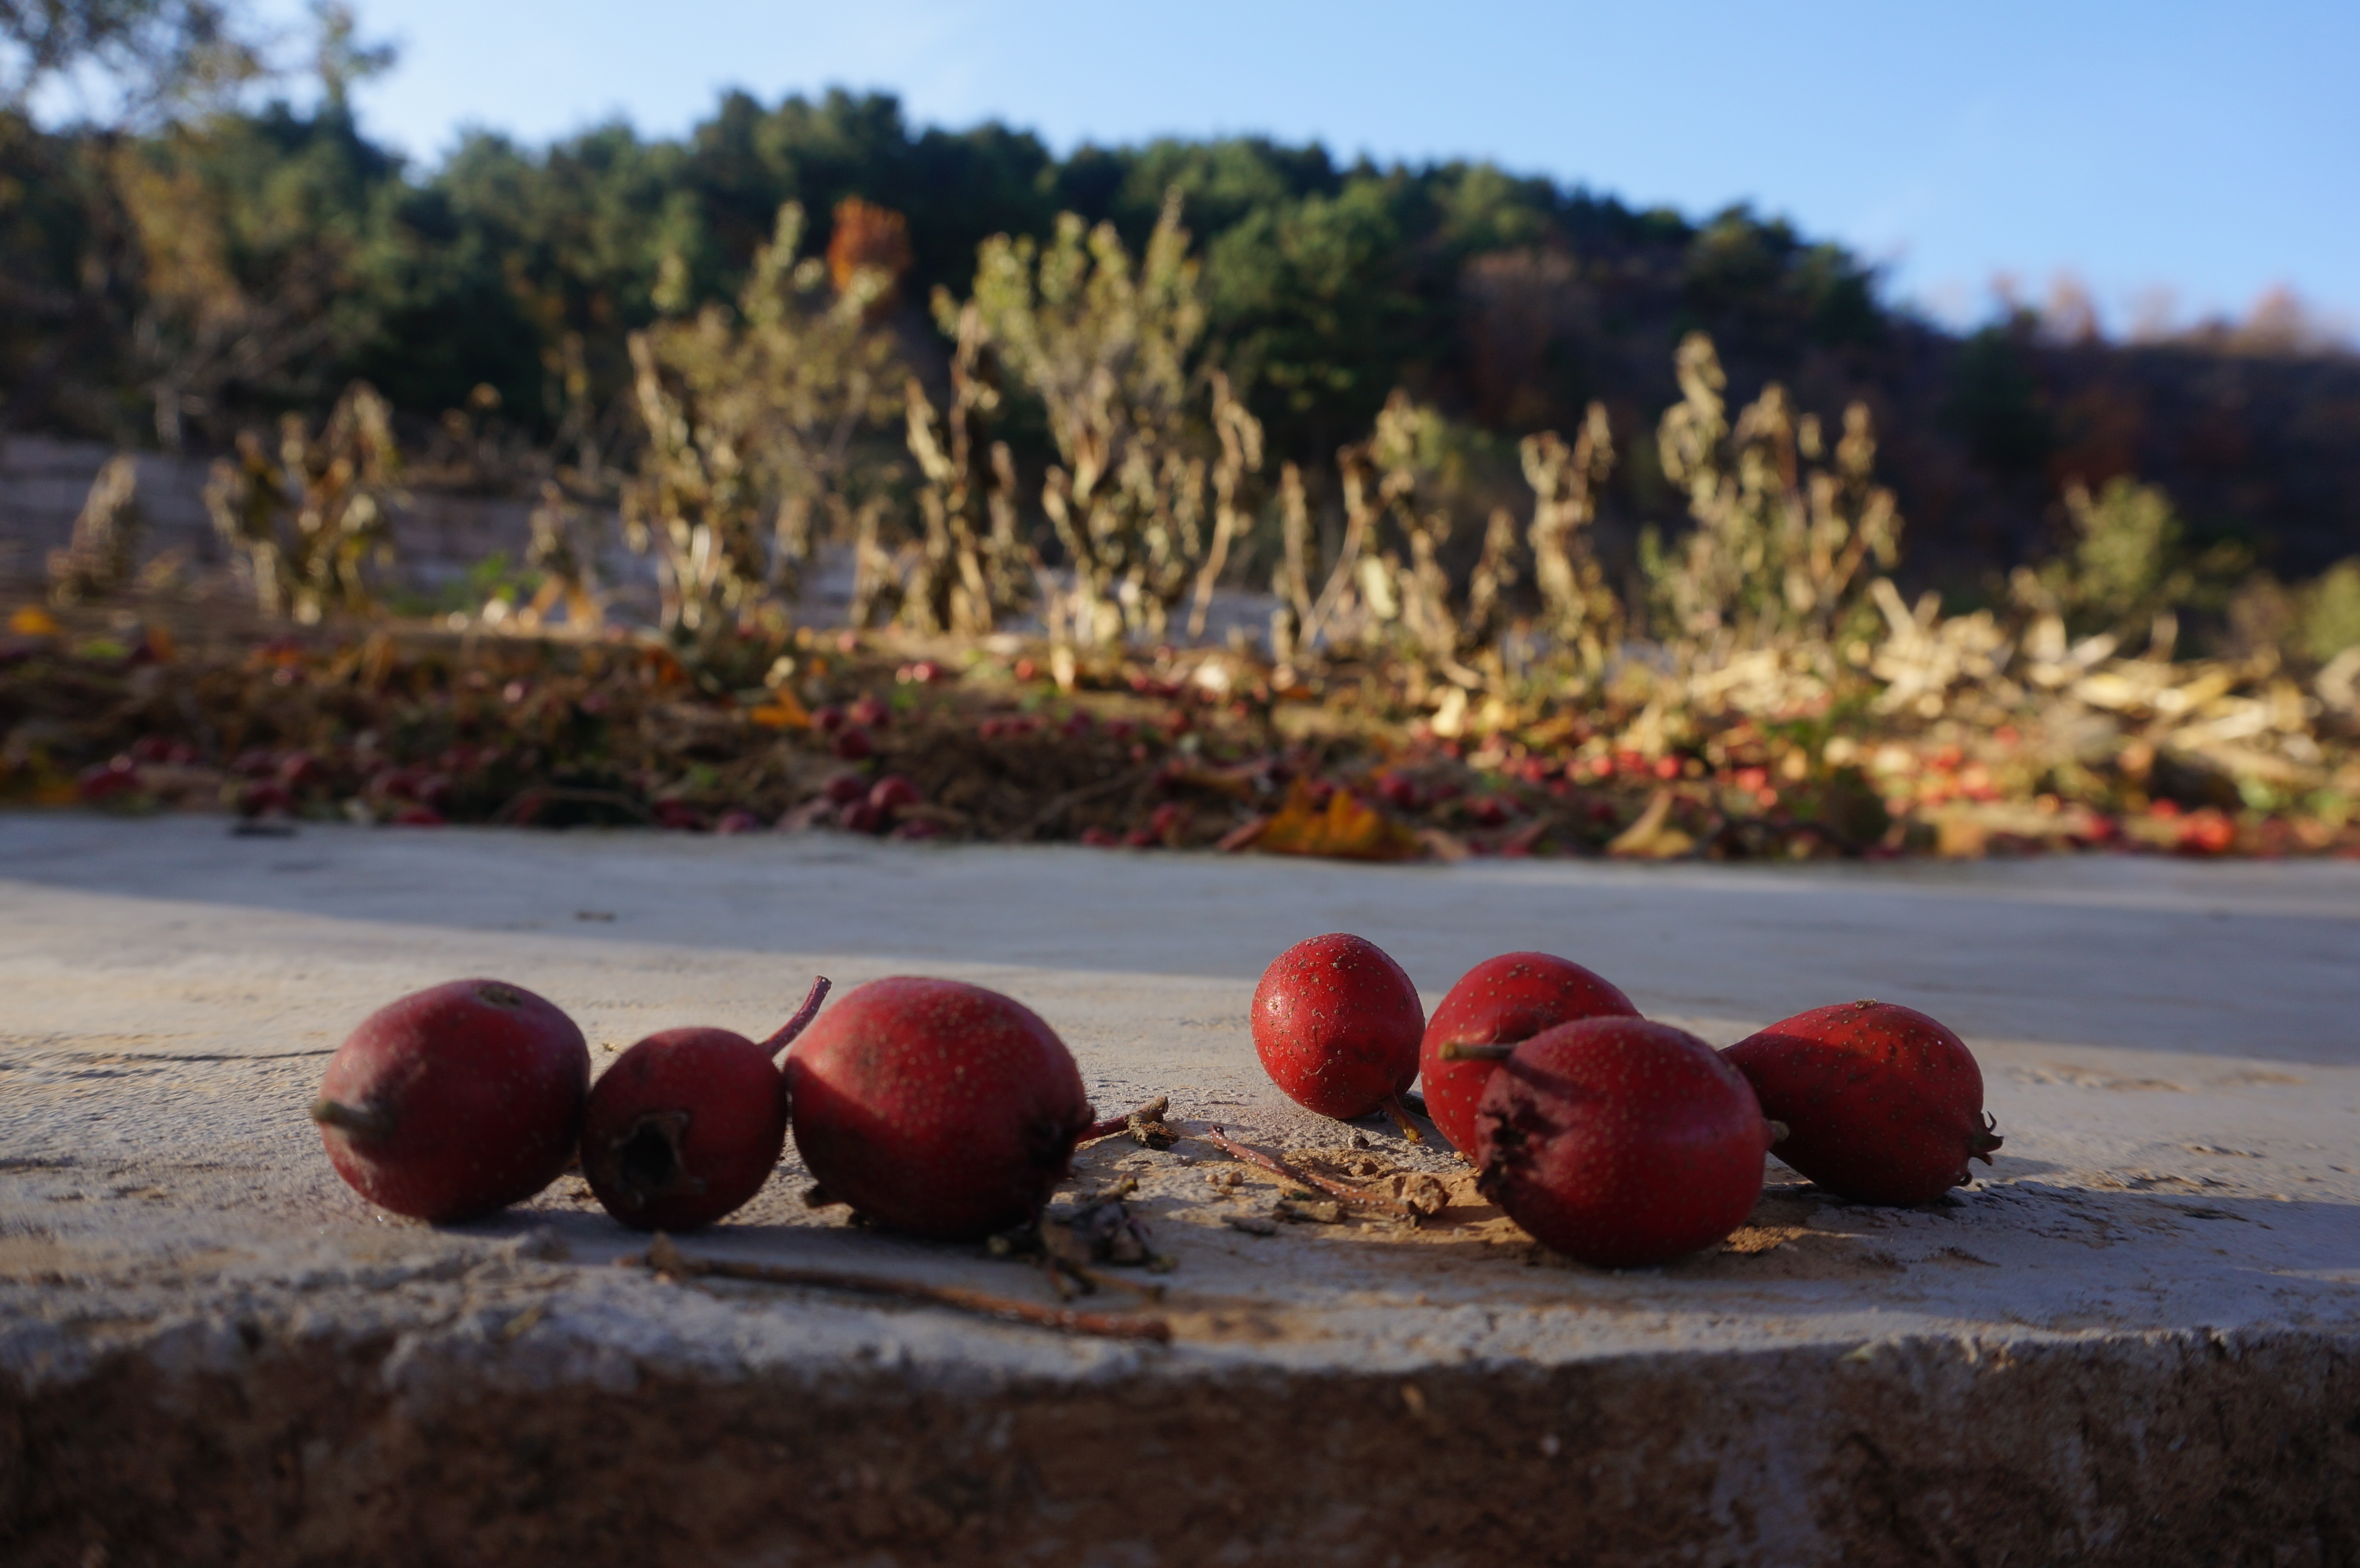
sea, mountain, plant, leaf, flower, food, red, produce, autumn, flora, straw, hawthorn, golden yellow, china wind